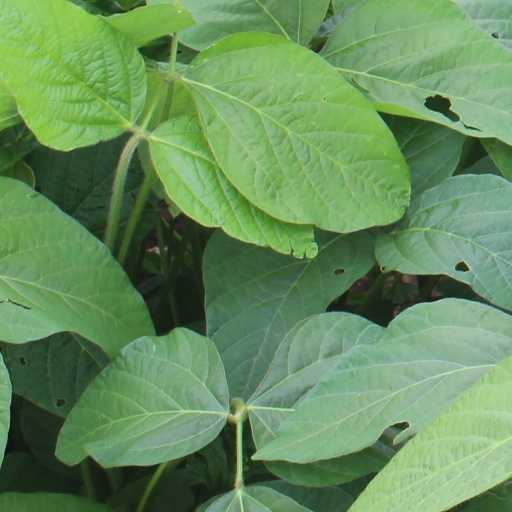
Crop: soybean